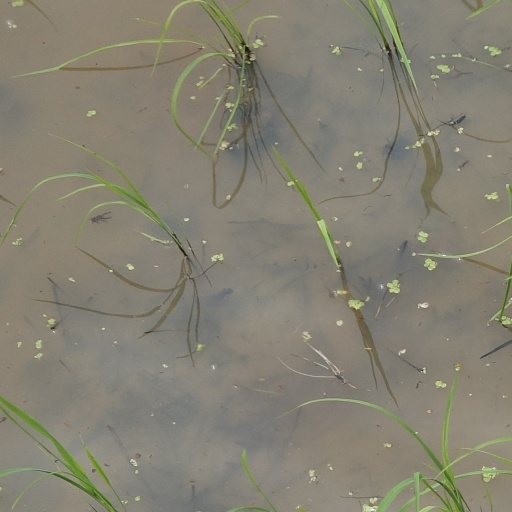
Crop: rice